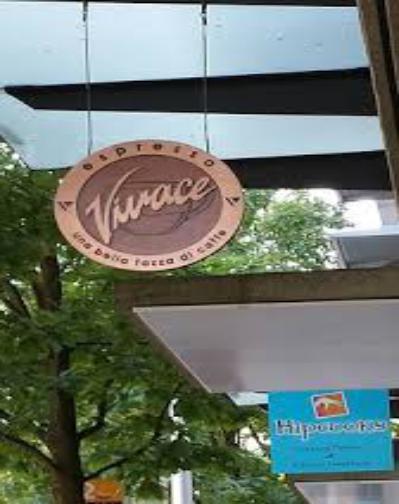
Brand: Espresso Vivace
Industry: Food